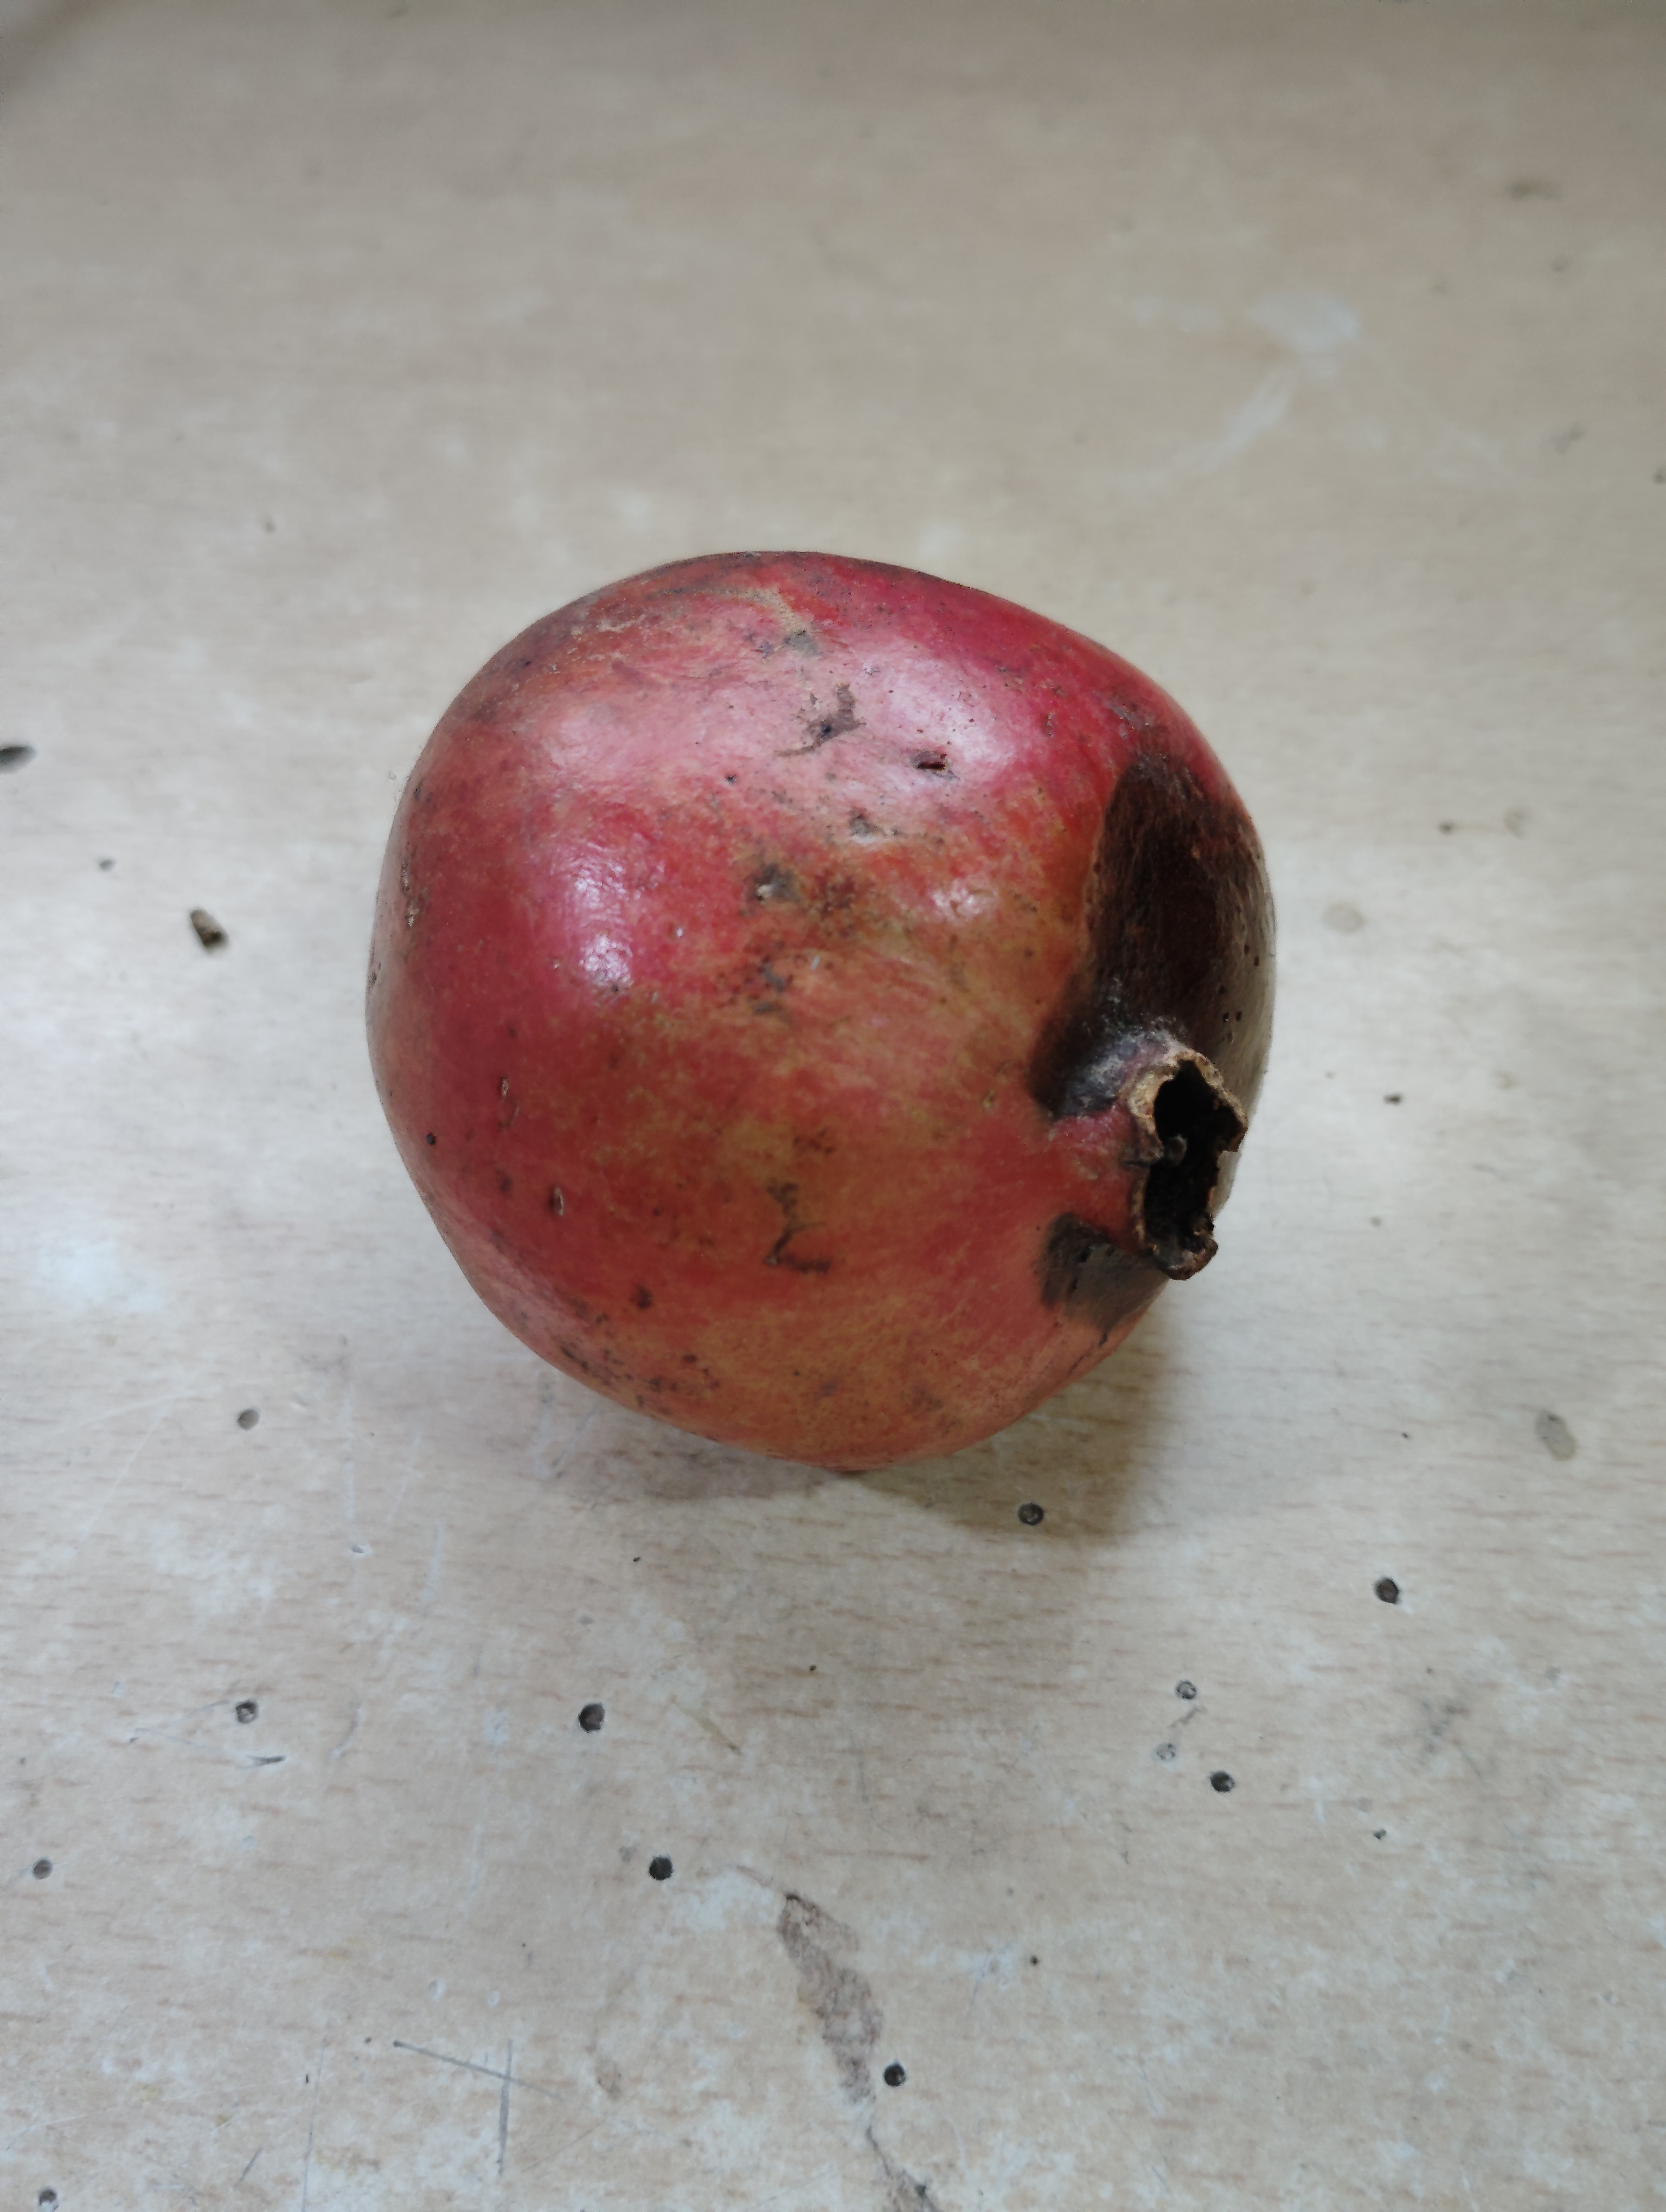
Label: Major Defect